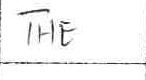
Label: the